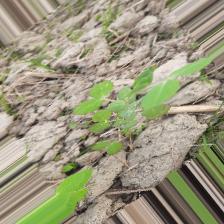
Label: Powdery Mildew